Dejan Musli

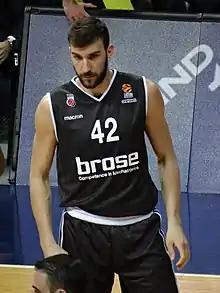
Musli, playing for Bamberg in 2018.

On 8 December 2017 Musli signed with German club Brose Bamberg for the rest of the 2017–18 season.